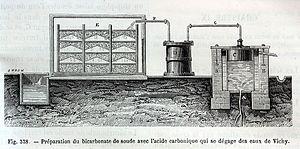
Le bicarbonate de sodium, l'hydrogénocarbonate de sodium en nomenclature moderne, est un composé chimique inorganique décrit par la formule brute NaHCO₃.